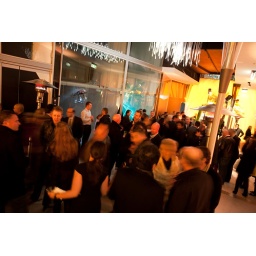
opening night yarra lane- Laura Woodward's machine in the background window